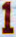
Number: 1